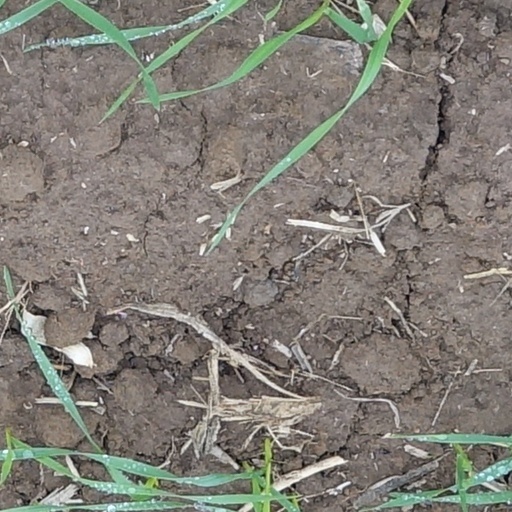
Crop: wheat